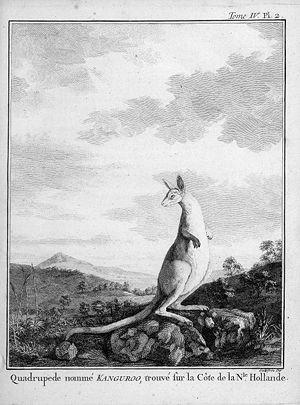
François Godefroy, né à Rouen en 1743 et mort à Paris le 28 avril 1819, est un graveur français.